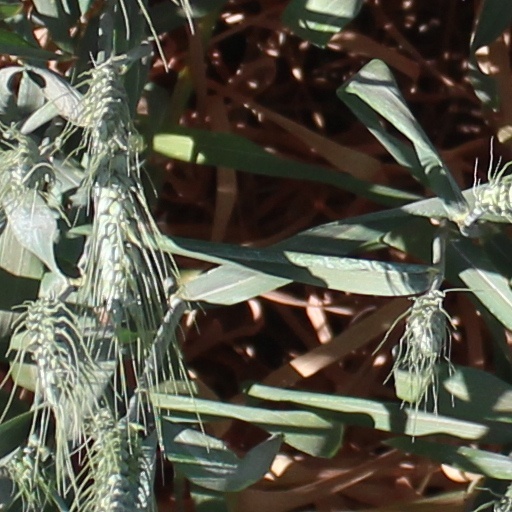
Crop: wheat